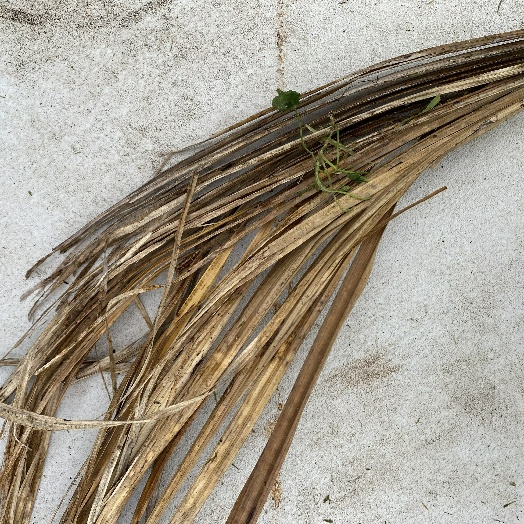
Label: Vegetation